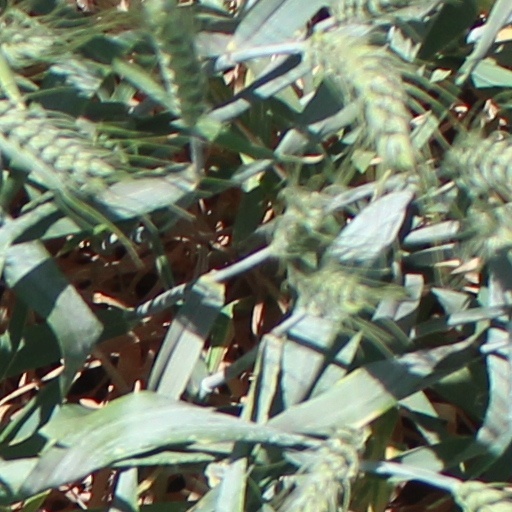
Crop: wheat